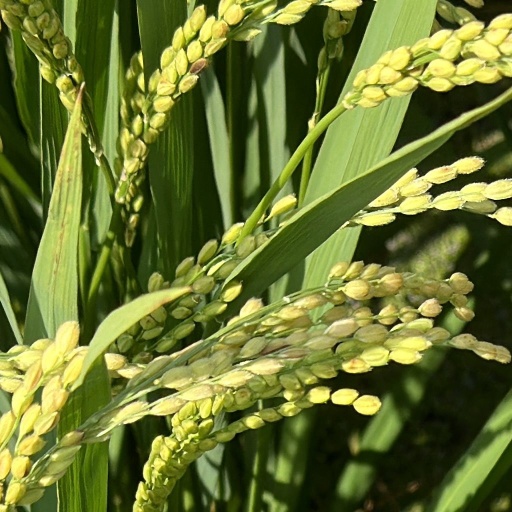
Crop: rice